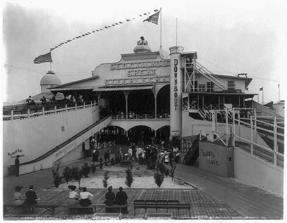
Building: Steeplechase Park
Country: Unknown
Year built: 1897
Former amusement park in New York City Steeplechase Park Entrance to Steeplechase Park Location Brooklyn , New York , United States Coordinates 40°34′27″N 73°58′50″W / 40.57417°N 73.98056°W / 40.57417; -73.98056 Status Defunct Opened 1897 Closed 1964 Owner George C. Tilyou Operated by Tilyou family General manager George C. Tilyou (1897–1914) Thomas F. McGowan (1914–1927) James J. Onorato (1927–1959) Marie Tilyou (1959–1964) Area 15 acres (6.1 ha) Steeplechase Park was an amusement park that operated in the Coney Island neighborhood of Brooklyn in New York City , United States, from 1897 to 1964. Steeplechase Park was created by the entrepreneur George C. Tilyou as the first of the three large amusement parks built on Coney Island, the other two being Luna Park (1903) and Dreamland (1904). Of the three, Steeplechase was the longest-lasting, running for 67 years. The park covered 15 acres (6.1 ha) at its peak. Its first rides were standalone attractions scattered around Coney Island that Tilyou had purchased in the early 1890s. Steeplechase itself opened in 1897 to unite these formerly separate attractions, and quickly gained popularity as a family-friendly destination with exhibitionist and risque undertones. It was destroyed by fire in 1907, but was quickly rebuilt. Steeplechase remained profitable as the Tilyou family continually brought in new rides and new amusements, such as the Parachute Jump . However, by the 1960s Steeplechase Park was becoming unprofitable due to high crime, the growth of suburban getaways, and the area's general trend toward residential development. After the park closed in 1964, developer Fred Trump purchased the land and planned to develop it for residential use, but this never occurred, and the site was used seasonally for amusement rides during the 1970s. A dispute ensued over the proposed use of the Steeplechase Park site in the 1980s and 1990s, as two developers disagreed over whether to rebuild the amusement park or build a sports complex on the site. A minor-league baseball stadium called Keyspan Park (now Maimonides Park) was built in 2001. The Parachute Jump is the only remaining portion of the former amusement park. The New York City Department of Parks and Recreation maintains the land under Maimonides Park as part of a green space also called Steeplechase Park. Steeplechase Plaza, a portion of Luna Park (2010) that contains the B&B Carousell , was named in homage to the former Steeplechase Park. History Steeplechase was created by George C. Tilyou (1862–1914). On his honeymoon in 1893, he and his wife visited the World's Columbian Exposition in Chicago , where he saw the 250-foot-diameter (76 m) Ferris wheel and wanted to buy it. Since the wheel had already been sold, Tilyou built his own half-size version at Surf Avenue, on Coney Island, which soon became Coney Island's biggest attraction. After noting that the nearby Sheepshead Bay , Gravesend and Brighton Beach horseracing tracks were very popular, Tilyou added other rides and attractions on the Coney Island peninsula. He came to own several rides, though none were part of a single park. In fact, until the opening of Paul Boyton's Sea Lion Park nearby in 1895, all of Coney Island's rides were separately operated. As a result, Tilyou's concessions were originally overshadowed by the saloons on nearby Bowery Street. 1897–1907: Creation and early years The steeplechase ride Steeplechase Park opened in 1897 after Tilyou bought and improved the Steeplechase Horses attraction. Steeplechase Horses, manufactured by J.W. Cawdry, featured gravity-pulled mechanical horses racing along metal tracks. The park covered 15 acres (6.1 ha), an area of which Tilyou owned two-thirds outright; the other third was leased from the Huber family. It was located at the western end of Bowery Street. Steeplechase was approached by a grand stone archway on Surf Avenue to the north, the top of the archway decorated by four stone horses. The inclusion of a gateway, along with a new 25-cent admission charge, were intended to exclude the "seedier elements" and make the park a family destination. Drinking was prohibited, as was gambling and prostitution. The park included over 50 attractions on its midway alone. Attractions included novelties such as the Human Niagara , a Venetian gondola -style ride, the Aerial Racing Slide, the Double-Dip Chutes, the Bicycle Railway, a "French Voyage" panorama, and a Wild West sideshow. Tilyou also operated a small steam railroad, a saltwater pool, a ballroom, and the Scenic Railroad coaster by LaMarcus Thompson . Completing the park were scale models of world landmarks such as the Eiffel Tower and Big Ben . Steeplechase Pier, a pier jutting into the ocean, was built to the south of the park in 1904. Tilyou adopted a "Funny Face" mascot depicting a smiling man with several dozen teeth, nicknamed "the Tilly", as the icon for his park. The mascot, which became a symbol of Coney Island, represented the area's wholesomeness and neoclassical architecture combined with its veneer of hidden sexuality. Tilyou's personal motto, "Keep 'em laughing", was symbolized by rides with such unconventional names as Whirlpool, Soup Bowl, Human Roulette, Human Pool Table, and Earthquake Staircase. An admissions ticket for Steeplechase Park from 1905. George C. Tilyou's "Funny Face" logo became the iconic symbol of Coney Island. In 1901, Tilyou visited the Pan-American Exposition at Buffalo, New York , to find additional rides for Steeplechase Park. He approached Frederic Thompson (no relation to LaMarcus) and Elmer "Skip" Dundy , the creators of the popular A Trip To The Moon ride, to ask if they would bring their ride to Steeplechase. The ride, an indoor dark ride that simulated a space flight, had been popular in the exposition, and Thompson and Dundy signed an agreement to relocate it to Steeplechase for a year. However, a rainy 1902 season reduced the profits of amusement park operators at Coney Island that year and forced the closure of the adjacent Sea Lion Park. Thompson and Dundy spent $700,000 rebuilding Sea Lion and moved Trip to the Moon to the newly expanded park, now called Luna Park , in 1903. Following Luna Park's success, another amusement park on Coney Island, Dreamland , opened in 1904. At Coney Island's peak in the middle of the 20th century's first decade, the three amusement parks competed with each other and with many independent amusements. This was attributed partially to the variety of transit options available: by 1904, there were five railroads to Coney Island. Both Luna Park and Dreamland had more expensive attractions than Steeplechase Park. Tilyou countered this by modifying and adding contraptions for his customers, most of which carried an exhibitionist and risque undertone but were nonetheless popular despite their vulgarity. The entrance contained the Barrel of Love, a 30-by-10-foot (9.1 by 3.0 m) revolving drum that threw visitors onto each other. Other contraptions included the Human Roulette Wheel , Earthquake Stairway, Dew Drop, Whichway, and Wedding Ring. All of these rides tossed riders around, often on top of each other, as they were designed under the assumption that men and women wanted any excuses to grab onto each other. Map of Steeplechase Park as seen in 1906 The success of Steeplechase and other parks in Coney Island inspired Tilyou to create additional amusement parks in the New York City area and elsewhere. In November 1904, Tilyou announced that he would sell Steeplechase Park to a syndicate of investors for $1.25 million, since he wanted to operate another amusement park in Rockaway, Queens . However, the sale of Steeplechase was annulled in February 1905 after $50,000 had been paid, since "defective titles " prevented the syndicate from purchasing some of the land under the park. From 1905 to 1907, Tilyou refined Steeplechase Park with attractions such as a miniature railroad, an orchestra stand, the Cave of the Winds, a Fads and Fantasy Building, the Limit Building, and a children's pony track. The Limit Building was short-lived, being replaced by the Monte Carlo Building in 1907. 1907 fire and rebuilding In the early morning of July 29, 1907, a fire started in the Cave of the Winds attraction. It spread quickly, destroying most of the wooden pavilions and hotels around Bowery Street; firefighters fought to save Tilyou's house at the corner of Steeplechase Park. The three-alarm fire was extinguished after two hours, but about 35 acres (14 ha) of Coney Island was destroyed. Steeplechase Park bore much of the damage, which was estimated at $1.5 million, but several hotels were also ruined. Even though the fire destroyed nearly everything within Steeplechase Park, Tilyou reportedly remained calm throughout, even promising to host events that had been planned in the park before the fire. The morning after the fire, Tilyou posted a sign in front of the park, which read: To My Friends: I have troubles today that I had not yesterday. I had troubles yesterday which I have not today. On this site will be built a bigger, better, Steeplechase Park. Admission to the burning ruins — Ten cents. Tilyou stated that the park would be restored to a "grander than ever" condition, but in the meantime, he would erect temporary tent shows. The remaining attractions opened one week after the fire. Ultimately, the park was rebuilt with fireproof steel-and-concrete structures, as the municipality had passed a law restricting the construction of combustible wooden structures. The park's reconstruction was funded by a $2 million stock measure issued by the Steeplechase Park Company, which Tilyou established in 1908. Tilyou sold 100,000 shares in that company to the public and gave a season pass to everyone who bought a $5 stock certificate. The park partially reopened in April 1908. The New York Times described the construction as "scarcely finished" and that crowds "flocked" to the rebuilt attractions. A decorative indoor elephant in Steeplechase's vast Pavilion of Fun by Eugene Wemlinger, 1910. Brooklyn Museum . The reconstruction was completed in 1909. The rebuilt park's main attraction was the Pavilion of Fun, a steel-and-glass enclosure measuring 450 by 280 feet (137 by 85 m), with an area of 2.8 acres (11,000 m 2 ). It contained several rides and tawdry, exhibitionist attractions reminiscent of the previous iteration of Steeplechase Park, such as the Human Wheel, Human Niagara, the Mixer, and the Grinder. The Pavilion of Fun had opened during the 1908 season. The Ferris wheel was salvaged from the original park and was placed outdoors. A new Steeplechase Horses attraction was built around the pavilion, designed so that riders had to exit through the Pavilion of Fun. Steeplechase also included two new entrances, a 300-by-40-foot (91 by 12 m) plaza overlooking a sunken garden, the Palace of Pleasure, a ballroom, and various sideshows. Other attractions included airships, Venetian gondolas, and an Automobile ride similar to that in the first Steeplechase Park. There were eight roller coasters inside the rebuilt park as well. As before the fire, admission was 25 cents. A "combo" admission ticket entitled the holder to one experience on each of the park's 25 attractions. 1910s and 1920s Tilyou continued to add attractions to Steeplechase in the late 1900s and early 1910s. He added the first of several carousels to the park in 1908, and the "World's Largest Swimming Pool" was completed the following year. Tilyou opened a hall with an indoor swimming pool to the west of the pavilion in 1911, at which point he declared that he wanted to add one new ride per week. Several attractions opened in 1912, including the El Dorado Carousel and other structures salvaged from Dreamland after it was destroyed in a 1911 fire. Around this time, local residents and businesspeople were advocating for the construction of a public beach and boardwalk along the Atlantic Ocean. The New York Supreme Court ruled in 1913 that the state government could take over a 633-by-126-foot (193 by 38 m) section of Steeplechase Park, along the Atlantic shoreline, to make way for the public beach. El Dorado Carousel, now located at the Toshimaen amusement park in Tokyo Outdoor pool, seen in 1912 In 1914, Tilyou died, leaving the care of the park to his children; Thomas F. McGowan then became general manager of the park. Steeplechase would remain within the Tilyou family until it closed a half-century later. George's oldest son Edward, an 18-year-old at the time of his father's death, constructed a skating rink at Steeplechase in 1915. A Racing Derby Carousel by master carousel builder Marcus Illions was added in 1920, and it featured 16 rows of four horses cycling up-and-down on small tracks within the carousel. Shortly afterward, Edward Tilyou also added "Babyland", a children's play area near the southeast corner of the park. Other attractions built in the early 1920s included the Frolic spinning ride, bumper cars, the Witchway swing, and a Caterpillar flat ride. By the early 1920s, the crowds at Steeplechase and other Coney Island parks had become more mellow and orderly, though the beachfront in general was described as rundown. Steeplechase Park started hosting several beauty contests near its outdoor pool, providing more entertainment for park patrons. These included the "Modern Venus" Bathing Beauty Contest, first held in 1922, and Grandma's Beauty Contest, which started in 1932. This period also saw the destruction of some structures, such as the Upside-Down House burning down in 1911. Additionally, Steeplechase lost its private beach during the early 1910s. Following a 1912 lawsuit by New York State against Tilyou and other amusement owners for taking private ownership of Coney Island's beach, a judge ruled in 1913 that the beach actually belonged to the state. An appellate court affirmed this decision in 1916, with an exception made for part of Steeplechase Park, a plot of land granted by the state prior to the creation of the park itself. All obstructions on the beachfront, including a concrete walk within Steeplechase, were demolished in accordance with the ruling. The Riegelmann Boardwalk was opened on the waterfront in 1922. In conjunction with the boardwalk's opening, the city slightly relocated West 16th and West 19th Streets at Steeplechase Park's eastern and western borders, respectively, which resulted in a slight expansion to Steeplechase's area. The boardwalk's opening resulted in increases to real estate valuations at nearby areas, such as Steeplechase Park, though some lots were also taken from the park to make way for new streets leading to the boardwalk. As a result, a former Brooklyn engineer alleged that the Tilyous lost money from the relocation of West 16th and West 19th Streets. The boardwalk's completion and a subsequent widening of Surf Avenue in 1924 prompted Edward Tilyou to make additional improvements to Steeplechase Park. The mid-1920s were described as the "golden age" of roller coasters on Coney Island: two gravity rides called the Zip and the Limit were constructed in Steeplechase Park, and immediately to the east, independent ride operator George Moran built the Thunderbolt roller coaster. Also built were a water ride called the "Old Mill tunnel of love" and a Noah's Ark -style attraction. Thomas McGowan died unexpectedly in 1927 and was replaced by James J. Onorato. The following year, one of the pools was demolished and replaced with an attraction called Hey Day, while a gas-powered Custer Cars attraction was installed on the boardwalk. 1930s: Great Depression through World War II The Great Depression resulted in significantly decreased attendance at Steeplechase Park. Before money ran out, a one-ring circus was constructed between the Limit coaster and an adjacent pool, while a children's wading pool was constructed. In addition, a carousel was constructed at West 16th Street in 1930, and the Whale and the Whip replaced Noah's Ark the following year. People still came to see the beauty contests at Steeplechase Park. In 1934, when finances slowly started to improve, a bobsled roller coaster model called Flying Turns was installed at Steeplechase. Several accidents and fires continued to occur at Steeplechase. A fire in July 1932 caused $1.5 million in damage and injured six people, and left at least a thousand people homeless. However, Steeplechase Park and Luna Park were not as heavily damaged since the fire was mostly concentrated to the west. There were other incidents as well: in 1933, fifty-seven people were hurt in a balcony collapse caused by overcrowding, and three years later, a barge crashed into the Steeplechase Pier. In addition, patrons frequently received minor injuries such as friction burns, though some people were thrown or fell from rides, and one child died after falling off the Steeplechase Horses in 1935. A conflagration in September 1939 caused $200,000 in damage and injured 18 people. The concessions on the boardwalk were destroyed, as was the entrance to the park from the boardwalk, and several attractions within the park itself. The following year, a new brick concession structure was built on the site of the old concessions, and an Express Train ride was erected in front of the pavilion. The Parachute Jump , acquired by Steeplechase from the 1939 New York World's Fair, still stands The 1939 New York World's Fair in Flushing Meadows–Corona Park , several miles to the northeast of Coney Island, had created competition for Coney Island amusement parks, which saw sharply reduced attendance. Steeplechase's situation was exacerbated by the September 1939 fire, which had destroyed many of the larger attractions, including Flying Turns. After the World's Fair closed in 1940, the Tilyous purchased the fair's Parachute Jump , a parachute tower ride, and moved it to the former site of Flying Turns. The ride, inspired by a training device for paratroopers , opened in 1941 and contained 12 parachutes descending from a 250-foot-tall (76 m) tower. The Parachute Jump's installation was part of a reconstruction of an 800-foot (240 m) stretch of the Riegelmann Boardwalk. Other rides were added at Steeplechase in 1941, including rocket cars, a Whip ride, and the Silver Streak. The draft during World War II resulted in a shortage of qualified staff, and Onorato temporarily closed the Pavilion of Fun in 1945 due to the staff shortage. Only 70 people worked at Steeplechase that year, compared to 300 in a normal operating year; the park returned to normal staffing levels in 1946. 1940s and 1950s: downfall Despite the park's popularity with New Yorkers, many factors after the end of World War II would eventually lead to its decline, including frequent fires, low patronage, and white flight . Steeplechase's closest competitor, Luna Park, was heavily damaged by a pair of fires in 1944. Luna Park closed in 1946, leaving Steeplechase as the only major amusement park on Coney Island. Moreover, after Edward Tilyou died in 1944, control of the park was transferred to his siblings George Jr., Frank, Marie, and Eileen, who each owned a quarter share in the Steeplechase Corporation. The relationship between the siblings was fractious, and they often argued about Steeplechase's management. In 1945, the Tilyou siblings leased out the boardwalk carousel to their cousin James J. McCullough. They rented out the pool in 1946; the pool's new operators instituted a season pass scheme that effectively locked out African Americans from using the pool, despite the fact that an increasing proportion of Steeplechase visitors was African-American. Park officials also discontinued the use of a flat admission fee and began selling tickets at three prices. The ballroom was also split in half to create a TV studio in 1947. The same year, the Tilyou siblings discontinued the combination ticket and started offering a pass where patrons could go on any 15 rides for one dollar. In practice, not many people bought the 15-ride pass, since various special-interest groups such as social, political, and religious organizations had designated days where they could visit Steeplechase Park for free. Steeplechase also saw its 20-millionth visitor that year. The Tilyous added extra rides for the 1948 season, including the Scrambler, the C-Cruise, and several children's rides. Onorato added a "lost kids' department" at the park in 1951 for children who had become separated from their guardians. Steeplechase Park continued its downward trajectory with the demolition of several rides and structures and the neglect of others. The skating rink, now used only for the Tilyous' private functions, was demolished in December 1951. The following year, several structures on West 19th Street were demolished, as was the little-used Old Mill boat ride that ran under one of these structures; the site was filled by a parking lot in 1954. Other impediments included a 1953 flood and fire, which destroyed machinery; the death of the Tilyou siblings' mother in 1954, which caused further acrimony among the siblings; and the underpayment of employees, which was one of the main reasons Steeplechases' employees were mostly elderly citizens who could afford to take such a low wage. The park started becoming profitable again when Arthur Godfrey and His Friends started broadcasting from Steeplechase in 1955. After Steeplechase Pier was destroyed by fire in 1957, a larger replacement opened the next year. George Tilyou Jr. died in 1958, and his sister Marie took over as Steeplechase Corporation president the next year, demoting James Onorato to general manager. Marie, who had long wanted to change Steeplechase's image against the wishes of her brothers, began adding rides for the 1959 and 1960 seasons, such as a Tilt-a-Whirl , a Round Up ride, and a Paratrooper ride. Demise New York City parks commissioner Robert Moses was a longtime critic of Coney Island, describing the beach as so crowded that bathers had less room than in a coffin. As early as 1937, he had published a report about the possible redevelopment of Coney Island. Moses, who was also a New York City housing commissioner, rezoned the area for high-rise housing in the late 1940s. Subsequently, in 1953, Moses proposed that most of the peninsula be rezoned for various uses, claiming that it would be an "upgrade" over the various business and unrestricted zones that existed at the time. Steeplechase Park would be allowed to remain open, but much of the shorefront amusements and concessions would be replaced by residential developments. At the time, Coney Island was seeing fewer visitors year-over-year. Crime increases, insufficient parking facilities, bad weather, and the post-World War II automotive boom were cited as contributing factors in the decrease of visitors to Coney Island. The start of the 1964 New York World's Fair , also in Flushing Meadows–Corona Park, was another factor. Ironically, prior to the World's Fair, Steeplechase Park was seeing record high patronage; the highest single-day visitor count, over 18,000 customers, was recorded in 1961. Nevertheless, it also faced problems of its own: a severe assault of an employee in 1961 forced the closure of the Insanitorium, while Marie Tilyou was opposed to her nephew Frank II's proposal to bring rides from the Century 21 Exposition to the park. Further, Steeplechase had been leasing one-third of its land from the Huber family, which decided to sell that land in 1962. More attractions were destroyed in a 1963 fire, which razed two blocks on Steeplechase's west side. High crime was also rampant; for instance, a mass shooting nearby in 1962 resulted in three people being killed, and visitors were generally afraid of being attacked by residents of nearby public housing projects. By 1964, the area had seen its lowest number of patrons in a quarter-century. The Tilyou family was paying $120,000 annually in taxes. By the early 1960s, the children of George C. Tilyou were themselves aging; his last surviving son, Frank, died in 1964. The shares of Steeplechase Park were now held by four women—Marie, Eileen, and the respective widows of Frank and George Jr.—all of whom had differing visions for the park. Steeplechase Park closed for the season on September 20, 1964, for what would be the last time. Though no official closure announcement was made, rumors of a sale started circulating in February 1965. Developer Fred Trump bought the property for $2.5 million on July 1, 1965, and announced his intention to build luxury apartments on the old Steeplechase property. Though the sale was opposed by the Coney Island Chamber of Commerce, it was consistent with the area's gradual conversion into a residential community. At the time of its closure, Steeplechase Park was Coney Island's longest-lasting attraction; it had outlasted the original park's steeplechase attractions by more than a half-century. Later use of the site Trump ownership and Kaufman operation 1960s A 1973 photo of an abandoned "Giant Slide" that had been set up for a few years on the old Steeplechase site Trump demolished Steeplechase Park's Pavilion of Fun during a highly publicized ceremony in September 1966. At the demolition, he was said to have sold bricks to ceremony guests to smash the remaining glass windows on the Pavilion of Fun. Trump supposedly destroyed the pavilion to circumvent a landmark law being proposed by the city following the demolition of the old Pennsylvania Station in 1963. Mechanical horses from Steeplechase Park were sold to a park in Dania Beach, Florida , while the El Dorado Carousel was first placed into storage in New Jersey and then sent to Japan. On part of Steeplechase Park's site, Trump proposed building a 160-foot-high (49 m) enclosed dome with recreational facilities and a convention center, designed by Morris Lapidus . Brooklyn borough president Abe Stark supported the proposal, while the Coney Island Chamber of Commerce opposed the plans, saying the proposed dome was too small to accommodate recreational uses. Trump wanted to build four 30-story apartment towers, with a total of 3,000 apartments, on the remainder of the site. The Coney Island Chamber of Commerce submitted plans to Stark for a 12.5-acre (5.1 ha) resort on Steeplechase Park's site in December 1965. In October 1966, the city announced its plans to acquire the former park so that the land could be reserved for recreational use. Although residents supported the city's action, Trump called the city's proposal "wasteful". The New York City Planning Commission rezoned the Steeplechase site for recreational use around 1967. The same year, Trump started leasing the property to Norman Kaufman , who operated fairground amusements on a corner of the site, calling his amusement park "Steeplechase Park". Kaufman and his partner Irving Vichinsky operated 53 rides, including three roller coasters. New York City parks commissioner August Heckscher II proposed in January 1968 that the New York state government build an "open-space" state park on the Steeplechase site, and the New York City Board of Estimate voted that May in favor of funding to buy the land from Trump. Condemnation of the site started in 1969. The city ultimately purchased the proposed park's site for $4 million, with partial funding from the federal government. As a condition of the deal, the sale or lease of the future parkland required permission from the New York State Legislature, thus blocking Trump from developing the site as apartments. 1970s and early 1980s Trump filed a series of court cases related to the proposed residential rezoning and ultimately won a $1.3 million judgment. After the city acquired the land, Kaufman began leasing the site from the city in 1970. The city also leased out the boardwalk and parking lot sites at extremely low rates, which resulted in a $1 million loss of revenue over the following seven years. Since the city wanted to build the state park on the site of Kaufman's Steeplechase Park, it attempted to evict him by refusing to grant a lease extension. The city government first tried to evict Kaufman by refusing to give licenses to any of his rides, but Kaufman continued to operate rides there, even after one of his employees died in 1974. A state judge granted the city the right to evict Kaufman in December 1974 but ruled that Kaufman could stay through the 1975 season. NYC Parks was supposed to have devised a plan for the proposed state park in 1969, but it never did so. Under the terms of Kaufman's lease, the city could evict him with 30 days' notice once it had devised a plan for a park. Due to the city's inaction, in 1975, the United States Department of Housing and Urban Development nearly withdrew a proposed grant of $2 million for the park. The city ultimately accepted the grant. In early 1977, city officials again attempted to evict Kaufman and force him to pay back rent, but a state judge rejected these claims. That June, the city's parks commissioner suggested that the city would redevelop the original Steeplechase Park's site as an amusement area instead of an open-air state park and proposed that the city return the grant. This move was opposed by the chairman of the New York City Planning Commission , who wanted to use the grant to pay for pedestrian walkways at the Steeplechase site. In 1977 and 1978, Kaufman withheld rent payments to the city because of the ongoing litigation, and he sued the city for $1.7 million. By 1979, Kaufman had expanded his park and had plans to eventually rebuild the historic Steeplechase Park. He had also bought back the original Steeplechase horse ride with plans to install it the following season. Kaufman continued to operate the site until the end of summer 1980. In June 1981, the city paid Kaufman a million dollars for the rides, even though the amusements were estimated to be worth much less than that. However, the city had finally succeeded in evicting Kaufman from the property. Development as stadium In the mid-1980s, restaurant mogul Horace Bullard proposed rebuilding Steeplechase Park. He had already bought several acres of property just east of the Steeplechase Park site, including the site of the defunct Thunderbolt coaster and the lots west of the Abe Stark rink, and planned to spend $20 million just on cleaning up the neighborhood. He called for using the property, bounded by West 15th and West 19th Streets between Surf Avenue and the Boardwalk, to build a $55 million amusement park based on the original. The city agreed, and the project was approved in 1985. Bullard planned to open the park by mid-1986 to coincide with the Statue of Liberty 's centennial celebration . The project was delayed while the New York City Planning Commission compiled an environmental impact report. The New York City Council and the State Legislature also had to agree to lease some of the land to Bullard, but the legislative bodies did not give their approval until mid-1986. By early 1987, the cost of the amusement park had nearly doubled to $100 million. The city government gave final approval to Bullard's plans in 1989, at which point the park was supposed to cost $250 million and open in May 1992. Maimonides Park, a minor-league baseball stadium built on the Steeplechase site in 2001. At the time of the photo, the stadium was known as MCU Park. Concurrently, in December 1986, the New York State Urban Development Corporation formally proposed the construction of a $58 million, 17,000-seat minor-league baseball stadium near the site. State senator Thomas Bartosiewicz attempted to block Bullard from building on the Steeplechase site, as he was part of an organization that had promised another developer, Sportsplex, the right to build an amateur sports arena on the site. Construction was held up for another four years as Bullard and Sportsplex fought over the site. After Rudy Giuliani took office as mayor of New York in 1994, he negated the Bullard deal by approving the construction of a minor-league baseball stadium on the site allotted for Steeplechase Park. In 1998, Giuliani had canceled Sportsplex and the entertainment complex, and instead unveiled another plan where only the parking lot would be built. The minor league team was called the Brooklyn Cyclones. Bullard, now no longer rebuilding Steeplechase Park, had wanted to restore the Thunderbolt as part of a scaled-down amusement park. Giuliani had the coaster demolished on the grounds that the Thunderbolt was about to collapse, though the coaster's destruction took weeks. In 2000, the city approved the $31 million Keyspan Park (now Maimonides Park), which used funds from the canceled Sportsplex. The 6,500-seat minor-league baseball stadium opened the following year, in conjunction with the Brooklyn Cyclones ' inaugural season in 2001. Current status B&B Carousell under construction at new Steeplechase Plaza Much of the former Steeplechase Park site is occupied by Maimonides Park. The New York City Department of Parks and Recreation owns the 10 acres (4.0 ha) land under Maimonides Park and maintains it as "Steeplechase Park". A public plaza on the boardwalk is located to the south of Maimonides Park and operated by NYC Parks. In November 2011, work started on a 2.2-acre (0.89 ha) site around the Parachute Jump, to be called Steeplechase Plaza. The city also announced that the historic B&B Carousell , which had been stored at the Brooklyn Army Terminal since 2005, would be relocated to Steeplechase Plaza within Luna Park . The carousel opened in 2013 at the Steeplechase Plaza section of Luna Park, near the former site of Steeplechase Park. The carousel was placed on the National Register of Historic Places in 2016. The plaza is adjacent to Thunderbolt , a steel coaster that opened in 2014 on the site of the original wooden Thunderbolt. The only structure still standing that was once part of Steeplechase is the Parachute Jump. It had been proposed for demolition in the mid-20th century. Due to the expense involved in destruction, the ride outlived the remainder of the park, operating until 1964. Still too expensive to tear down, the tower was made a New York City designated landmark in 1977. Three months later the New York City Board of Estimate overturned the landmark designation, citing doubts about the tower's structural integrity. In 1980, the Parachute Jump was placed on the National Register of Historic Places, and in 1989, the Parachute Jump was once again recognized as a city landmark. References